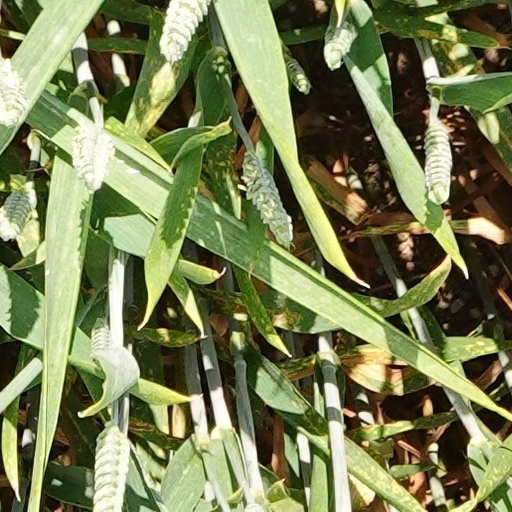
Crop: wheat